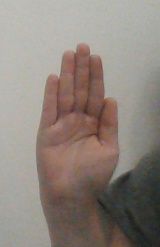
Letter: seen